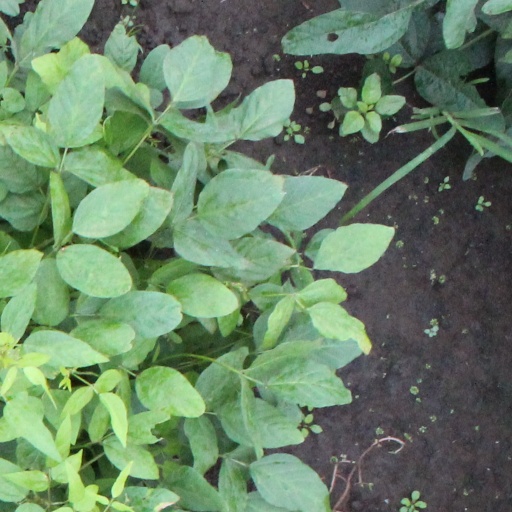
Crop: soybean